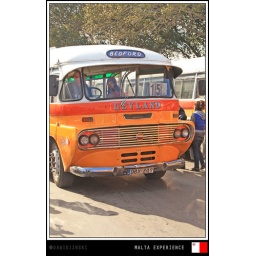
Maltese experience 2009. Old buses and cars in Malta/La Valetta/Silema/St. Julian